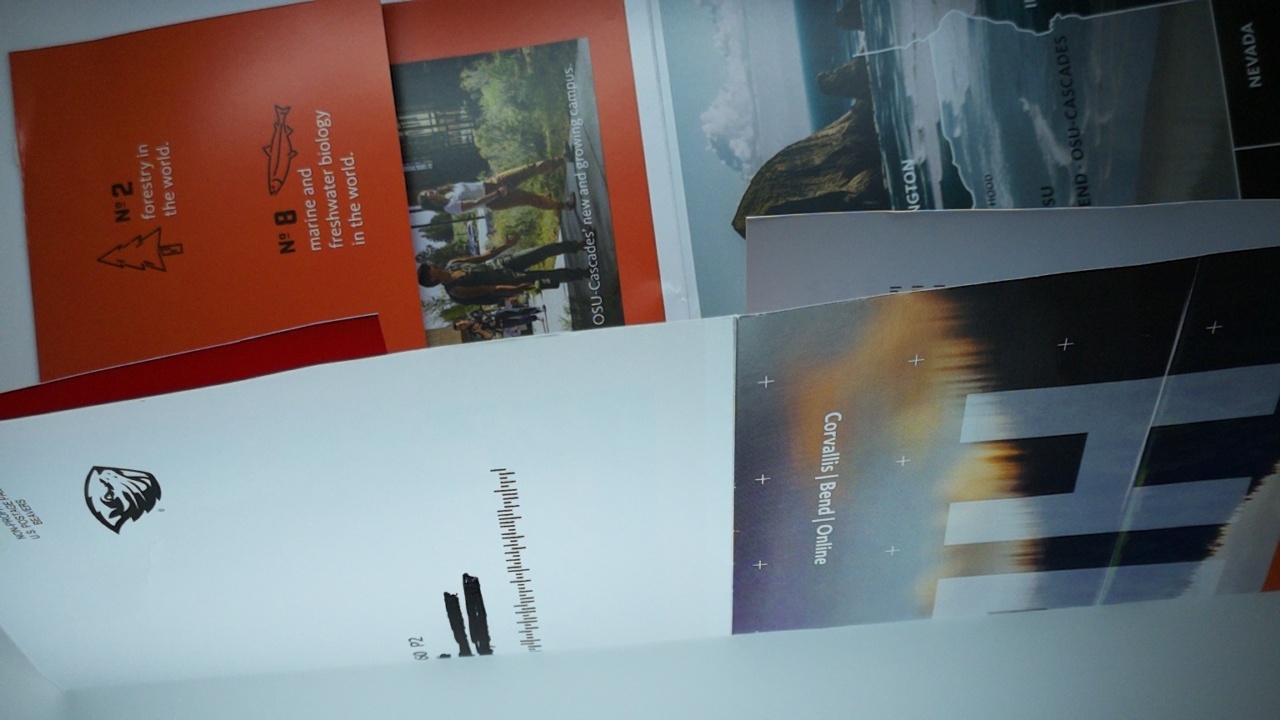
Label: recycle